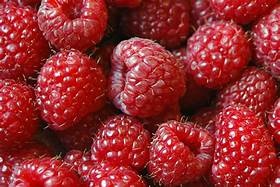
Label: raspberry